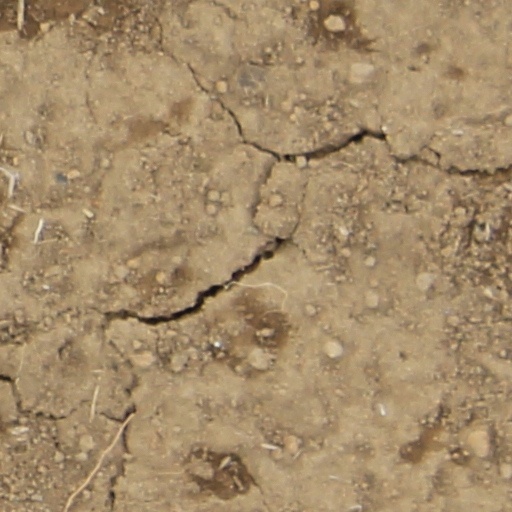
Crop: wheat